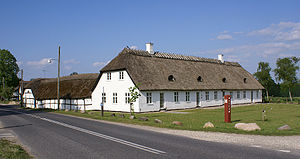
Lejre Museum
Lejre Museums hovedbygning, Hestebjerggård fra 1800-tallet
Lejre Museum, hovedmuseet Hestebjerggaard, en firelænget gård fra 1800-talet
Lejre Museum er et kulturhistorisk museum i Gammel Lejre på Midtsjælland Museet er afdeling af Roskilde Museum. Museet i Lejre præsenterer hele Lejre Kommunes historie fra oldtiden til nutiden.